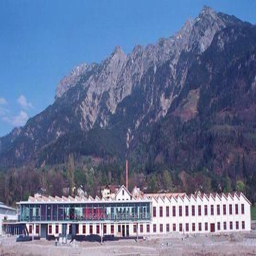
University of Liechtenstein